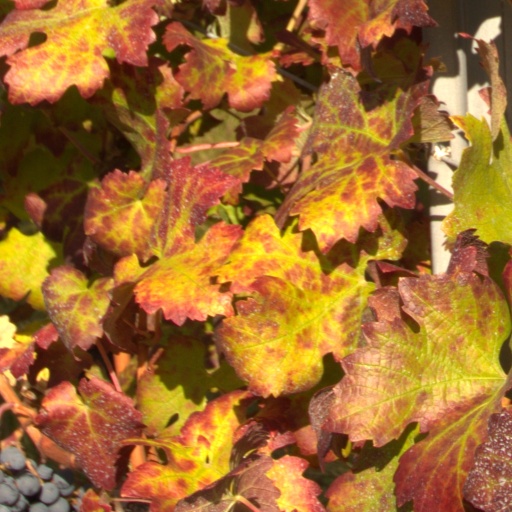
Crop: grape